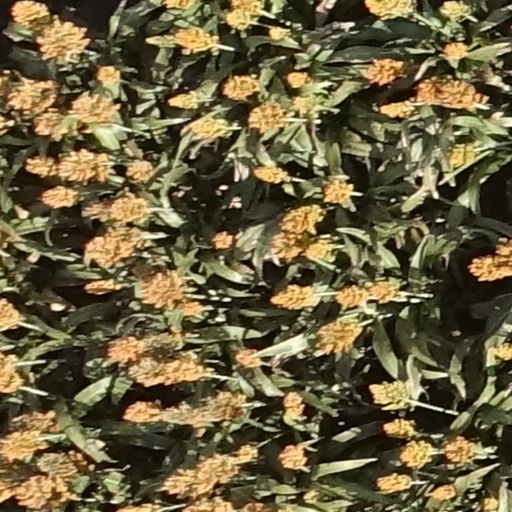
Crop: sorghum